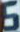
Number: 5